James McCann (baseball)

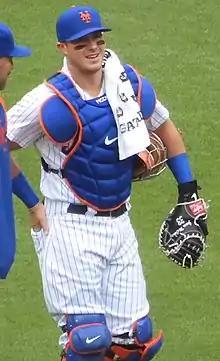
McCann with the New York Mets in 2022

James Thomas McCann (born June 13, 1990), nicknamed "McCannon", is an American professional baseball catcher for the Arizona Diamondbacks of Major League Baseball (MLB). He has previously played in MLB for the Detroit Tigers, Chicago White Sox, New York Mets, and Baltimore Orioles.